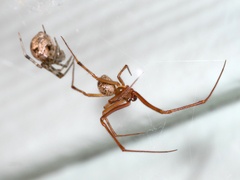
Species: Parasteatoda_tepidariorum